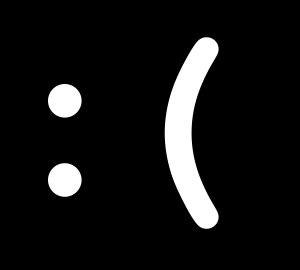
Le froncement est une expression faciale utilisée pour signifier le déplaisir ou la désapprobation ; le froncement peut aussi bien exprimer la mélancolie, l'insatisfaction, la colère, le souci ou la douleur, qu'être un signe de profonde consternation.